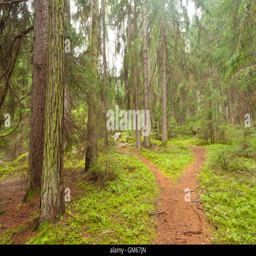
a single alpine path splits in different directions .